Australian Greens

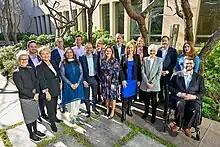
All Greens members in federal parliament following the 2022 election.

The Greens' strategy for the 2022 federal election involved targeting nine key seats, including the previously Labor-held seats of Macnamara, Griffith, Richmond, Wills, and Canberra, and four previously Liberal-held seats of Kooyong, Brisbane, Ryan and Higgins. Bandt claimed that polling suggested a hung parliament was a likely outcome and the Greens would work with Labor to "kick the Liberals out and make the next government go further and faster on climate action, and make billionaires and mining corporations pay their fair share." Antony Green suggested that a redistribution in Victoria by the Australian Electoral Commission would likely increase the Greens' odds of winning the seat of Macnamara.